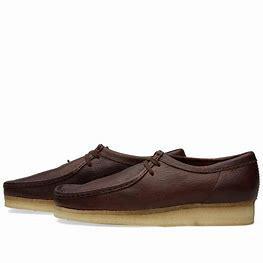
Brand: Clarks
Model: Originals Clarks Originals Wallabee